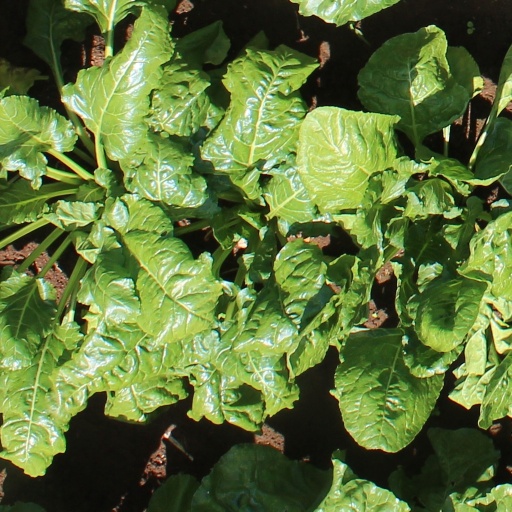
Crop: sugar beet